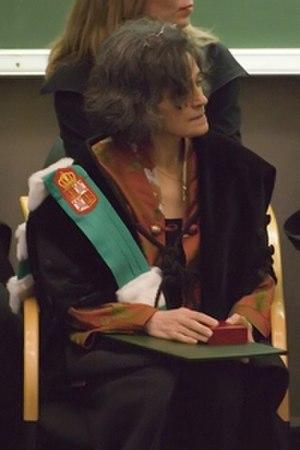
Bahiyyih Nakhjavani est une femme de lettres baha'i de nationalité britannique, née en Iran, ayant grandi en Ouganda et ayant effectué ses études secondaires et universitaires en Grande-Bretagne. Son premier roman, la Saccoche, paru en anglais en 2000, lui a amené un succès international. Elle a enseigné la littérature en France et en Belgique.